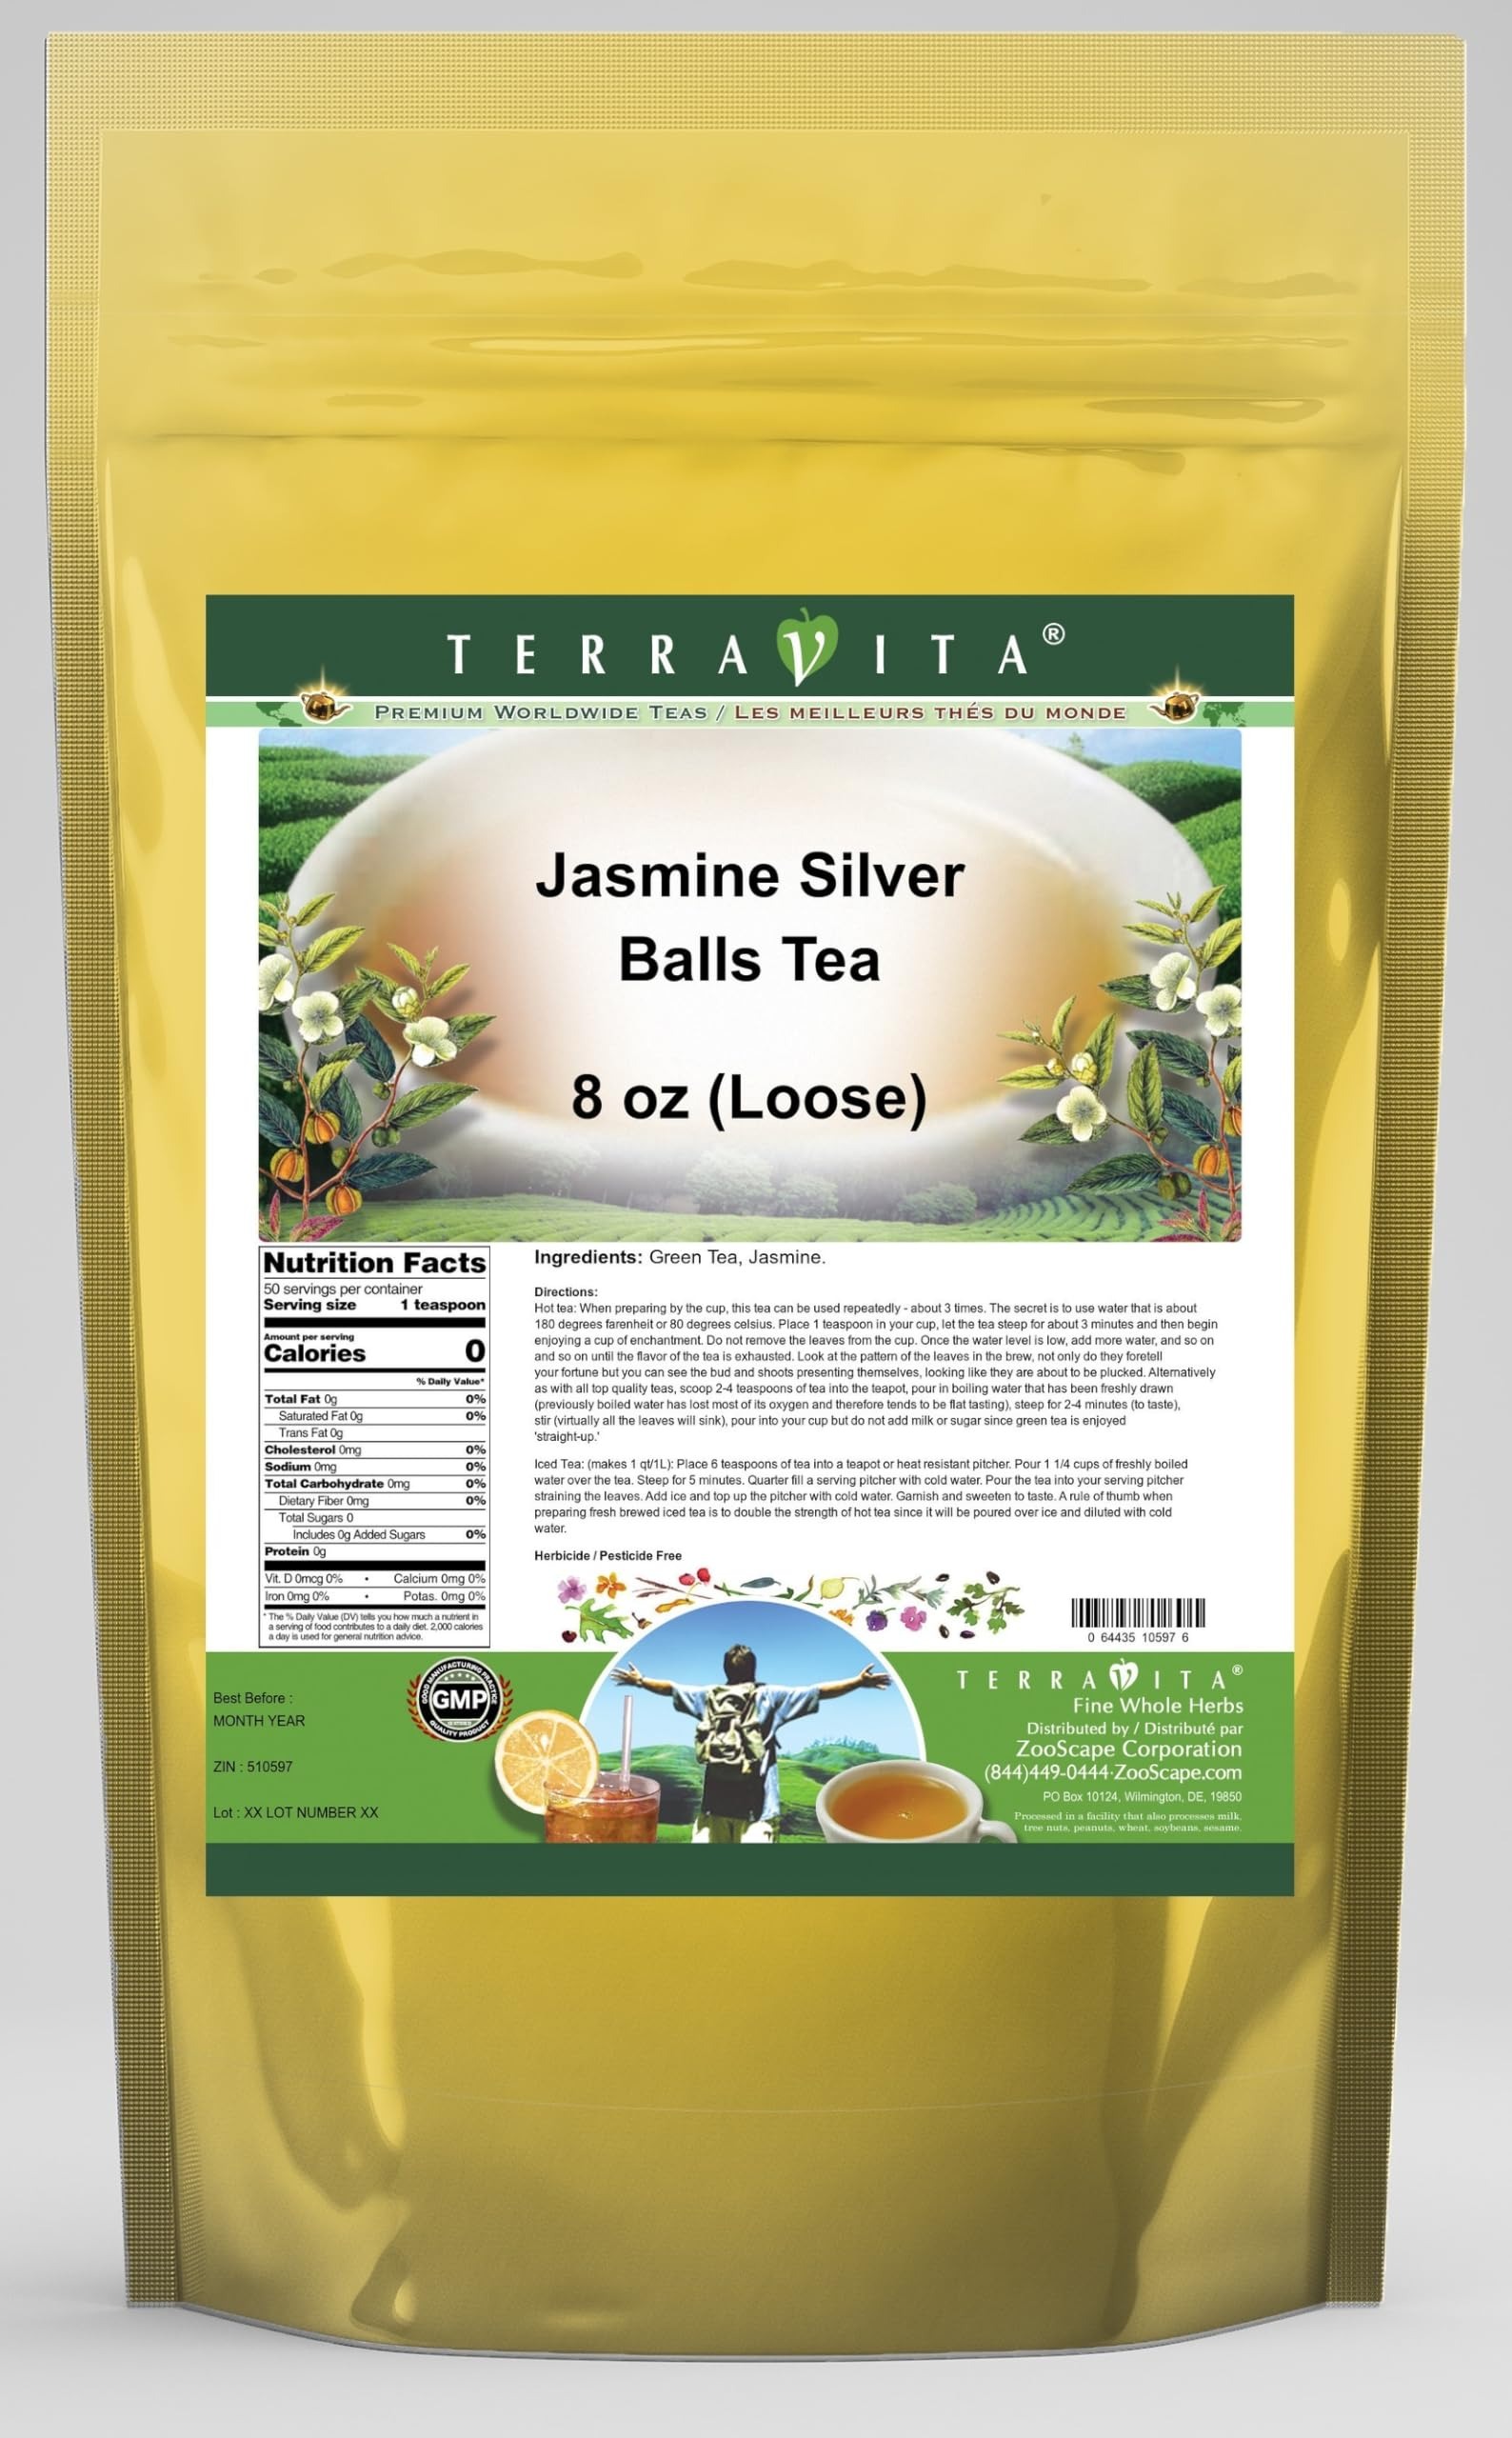
Item Name: Jasmine Silver Balls Tea (Loose) (8 oz, ZIN: 510597) - 2 Pack
Bullet Point 1: Jasmine Silver Balls Tea (Loose) (8 oz, ZIN: 510597)
Bullet Point 2: No fillers.
Bullet Point 3: Manufacturer: TerraVita
Bullet Point 4: Size: 8 oz
Bullet Point 5: Loose Leaf Herbal Tea - Packed in a convenient upright pouch!
Product Description: Jasmine Silver Balls Tea (Loose) (8 oz, ZIN: 510597)<BR><BR>Packaged in the United States in a GMP certified facility (Good Manufacturing Practice).<BR><BR>No fillers.<BR><BR>Manufacturer: TerraVita<BR><BR>Size: 8 oz<BR><BR>Loose Leaf Herbal Tea - Packed in a convenient upright pouch!<BR><BR>Ingredients: Green Tea, Jasmine
Value: 16.0
Unit: Ounce

Price: 189.9